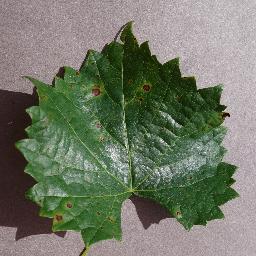
Label: Grape___Black_rot